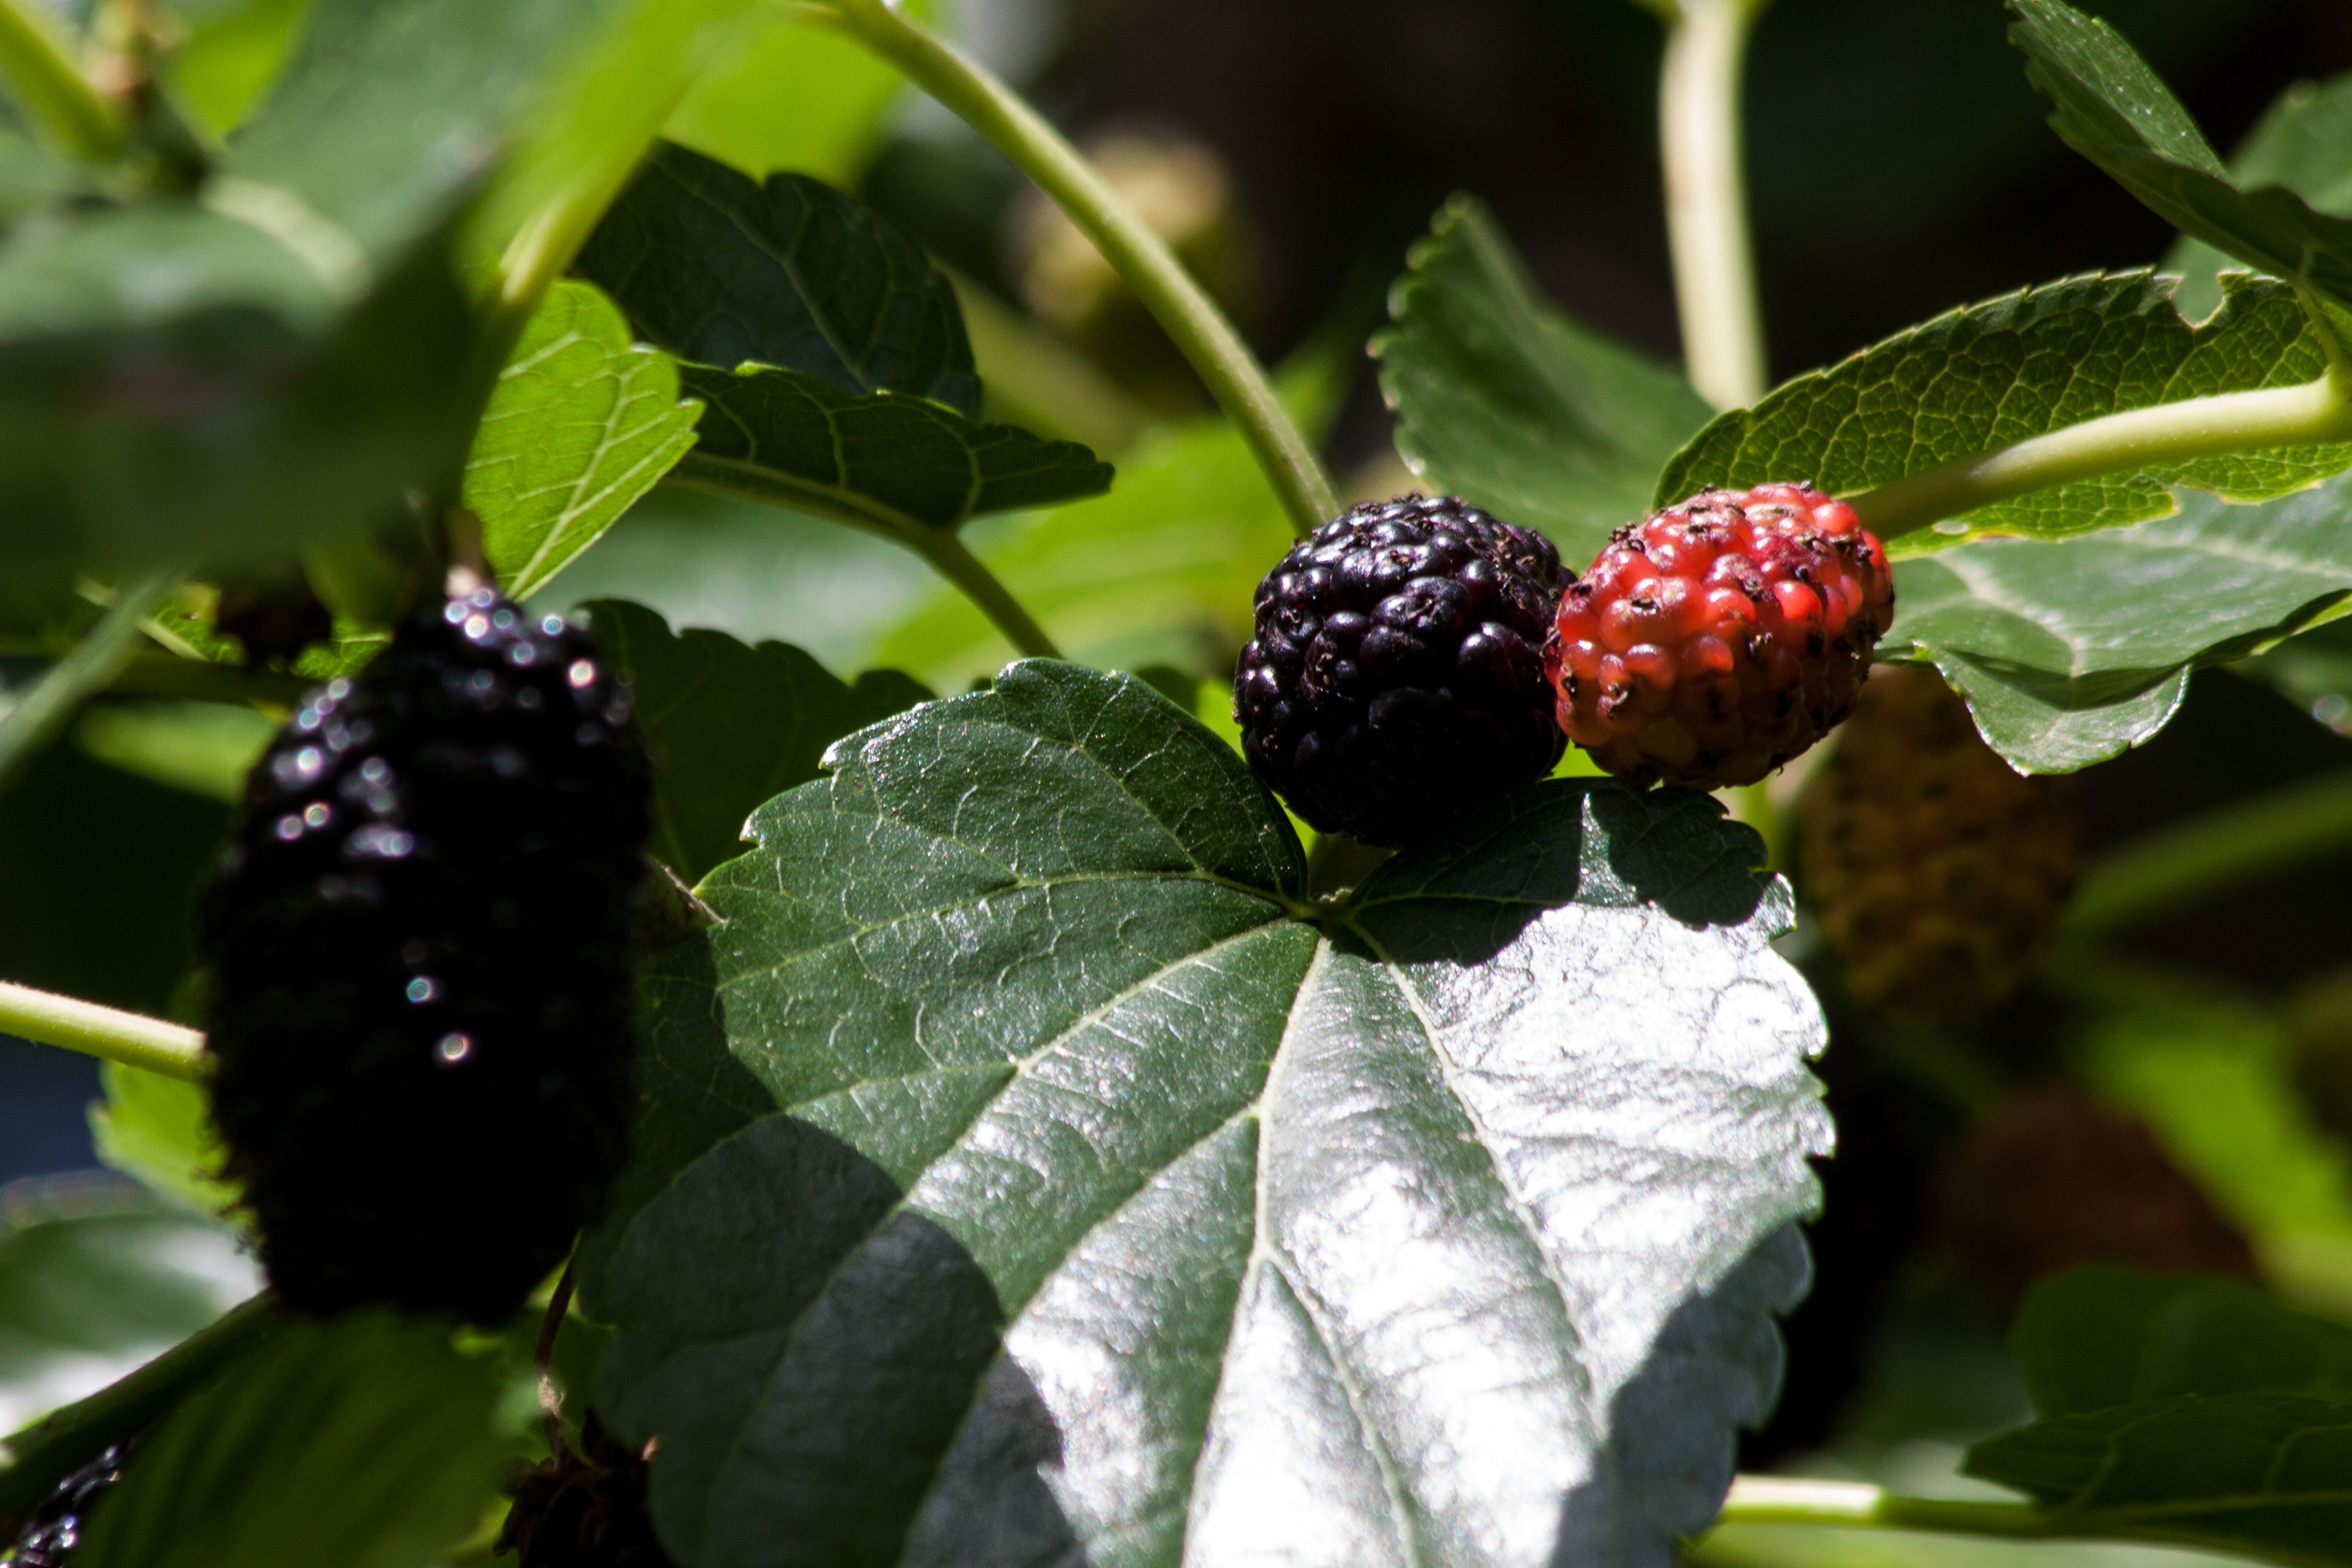
blossom, plant, fruit, berry, leaf, flower, food, green, red, produce, evergreen, botany, black, flora, blackberry, shrub, fruits, bramble, macro photography, mulberry, flowering plant, mulberries, mulberry tree, moraceae, morus, woody plant, land plant, dewberry, red mulberry